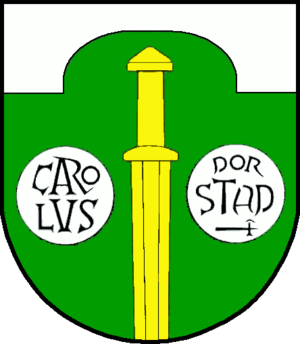
Pöschendorf est une commune allemande du Schleswig-Holstein, située dans l'arrondissement de Steinburg, à 13 kilomètres au nord de la ville d'Itzehoe. Pöschendorf est l'une des 22 communes de l'Amt Schenefeld dont le siège est à Schenefeld.